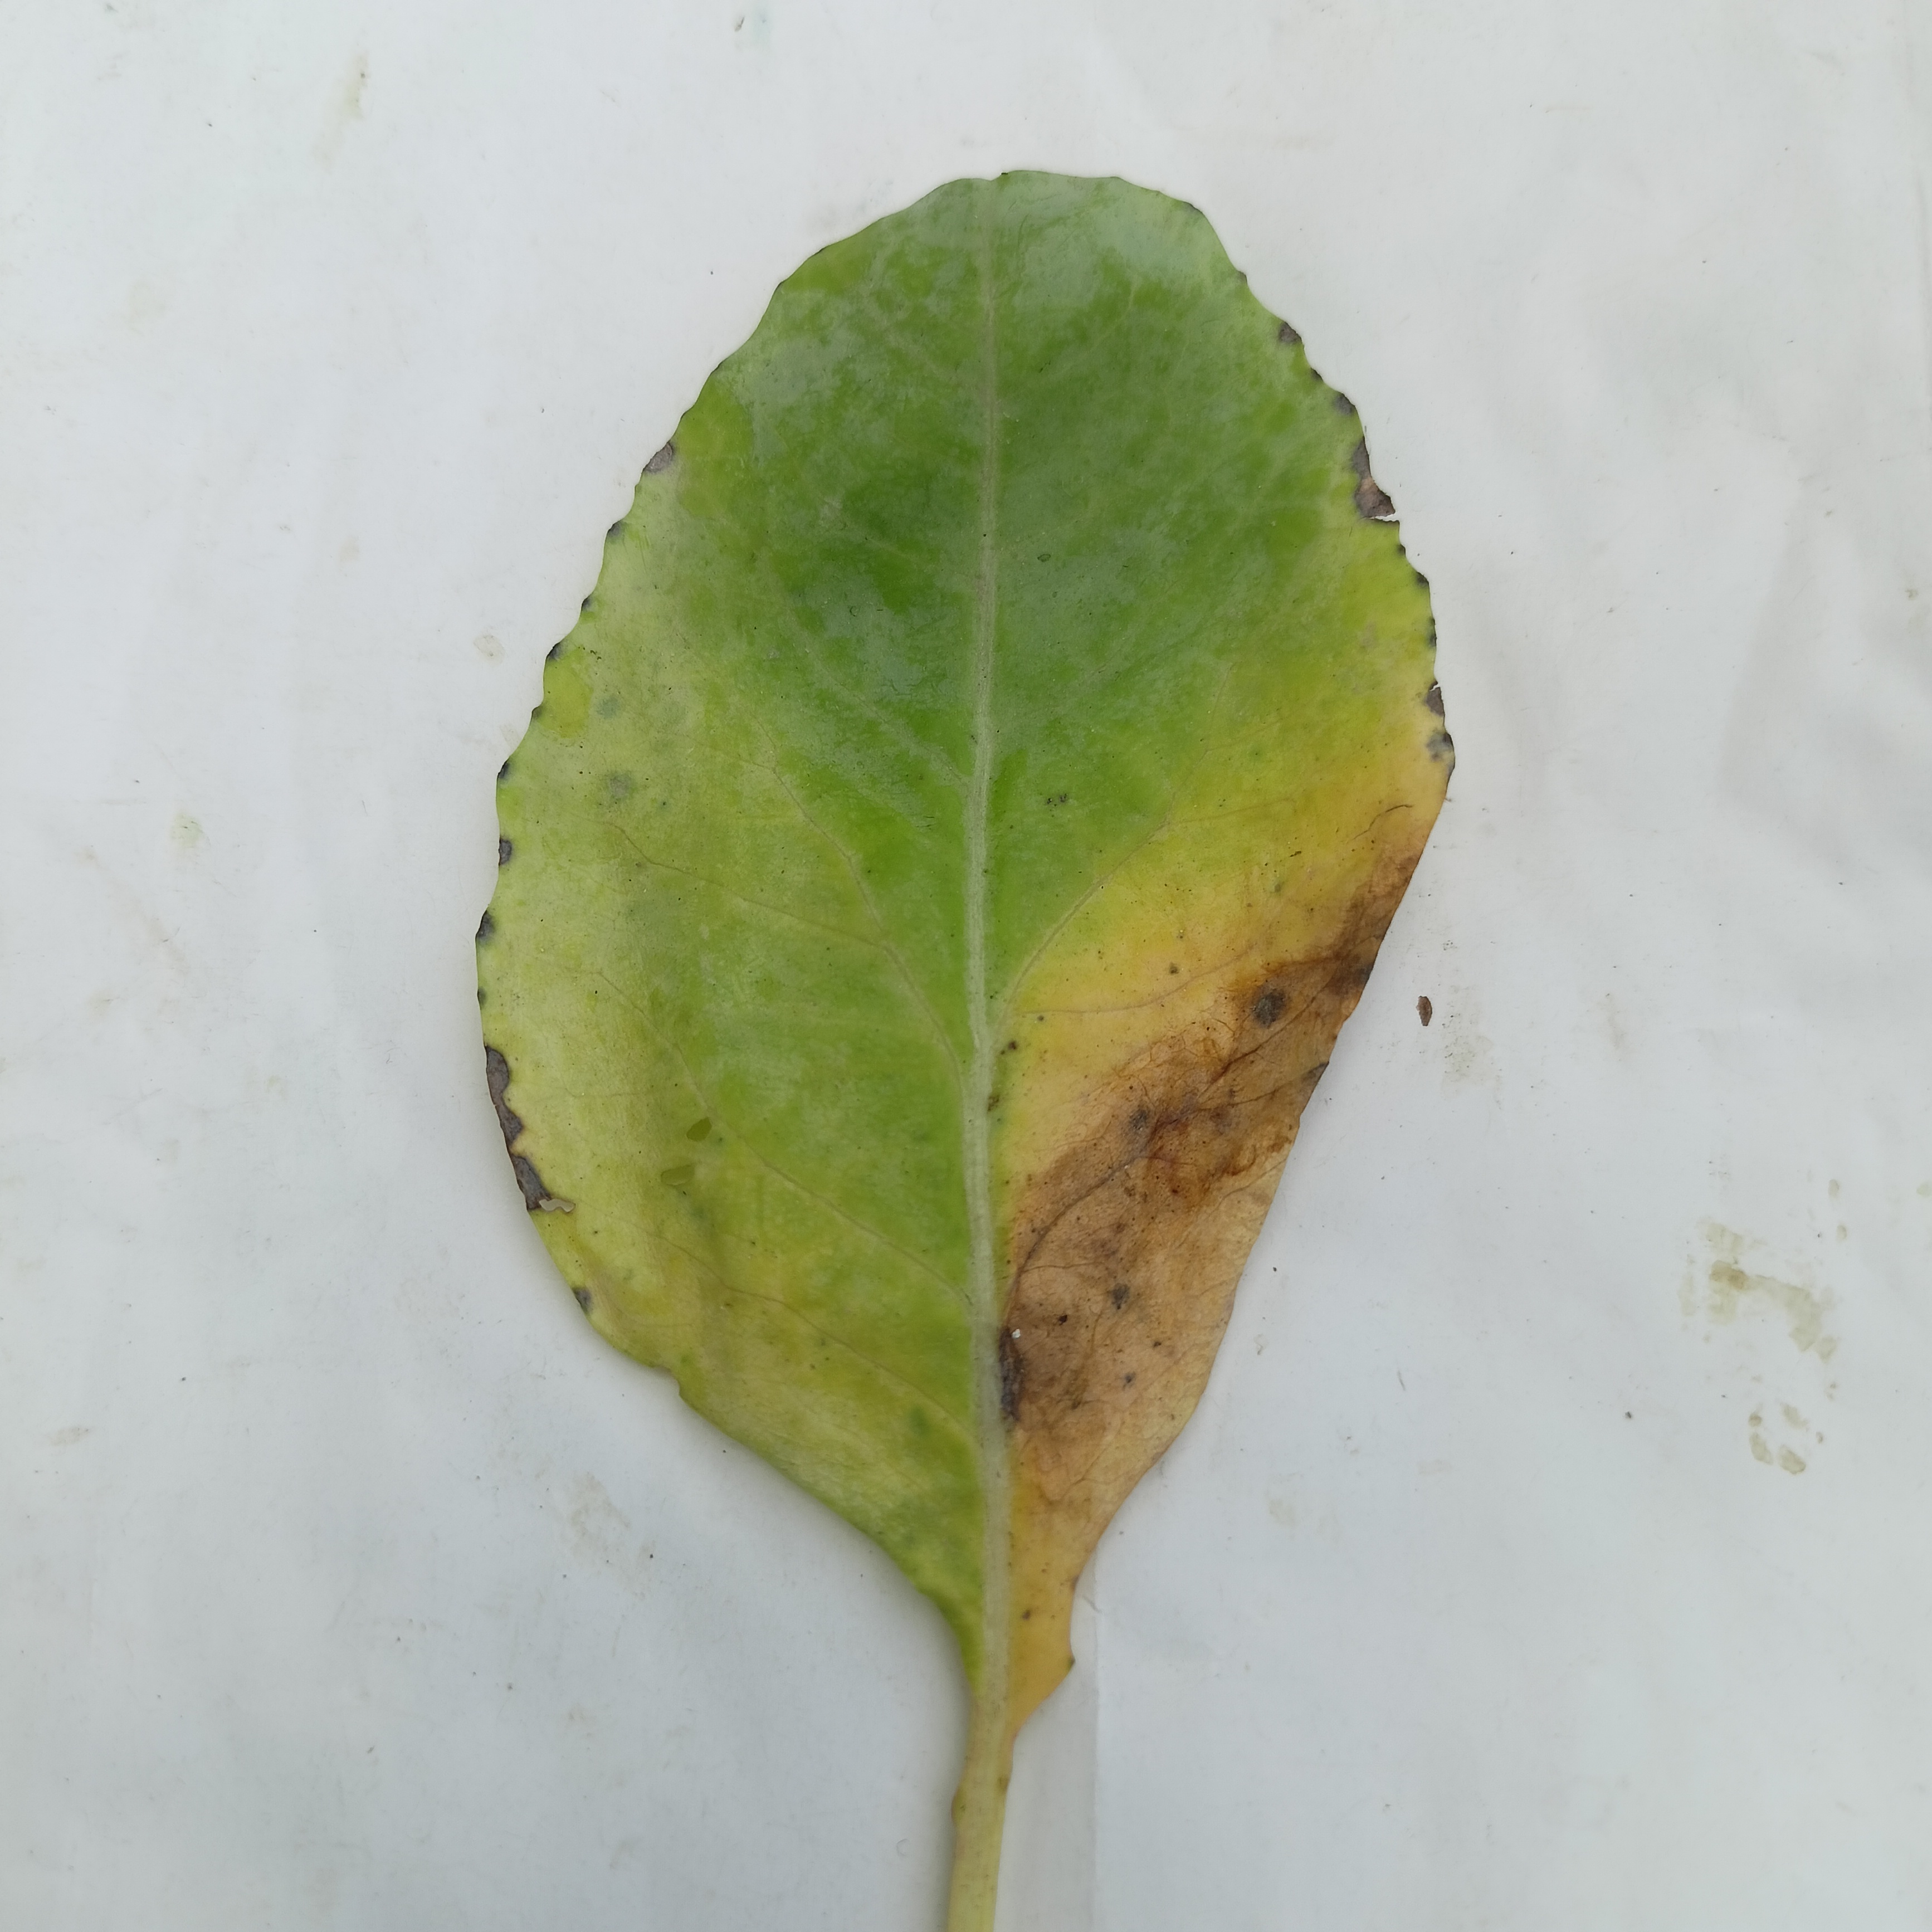
Label: Black Rot